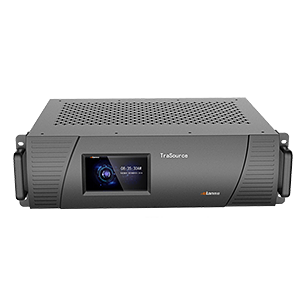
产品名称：光溯源钟-TraSource
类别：高精度授时
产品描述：TraSource光溯源钟使用时钟源再生技术实现对高准确度时频参考源的溯源，使用高准确度时钟传递技术完成光纤级联组网传递，提供TOD、PTP、E1等通用定时输出接口，亦可进一步扩展，满足最后一公里的应用需求，同时具备对其它时频同步设备进行性能监测的功能。